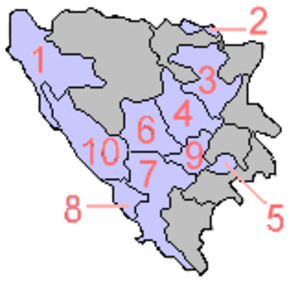
Les cantons sont des subdivisions administratives qui correspondent au second niveau de l'autonomie locale dans la fédération de Bosnie-et-Herzégovine, une des deux entités de la Bosnie-Herzégovine. Ils sont appelés kantoni en bosnien, županije en croate et кантони en serbe cyrillique. Ces cantons sont eux-mêmes divisés en plusieurs municipalités
ISO 3166-2:BA est l'entrée pour la Bosnie-Herzégovine dans l'ISO 3166-2, qui fait partie du standard ISO 3166, publié par l'Organisation internationale de normalisation, et qui définit des codes pour les noms des principales administration territoriales pour tous les pays ayant un code ISO 3166-1.
Les subdivisions de Bosnie-Herzégovine présentent en réalité deux organisations parallèles de subdivisions territoriales du fait de l'existence de deux entités constitutives de la fédération bosnienne :